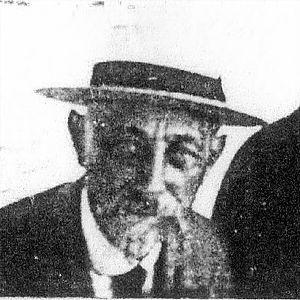
Jean-Baptiste-Charles-Camille Renault, dit Camille Renault, né à Omont le 10 octobre 1866, mort à Attigny le 4 février 1954, est un sculpteur français.